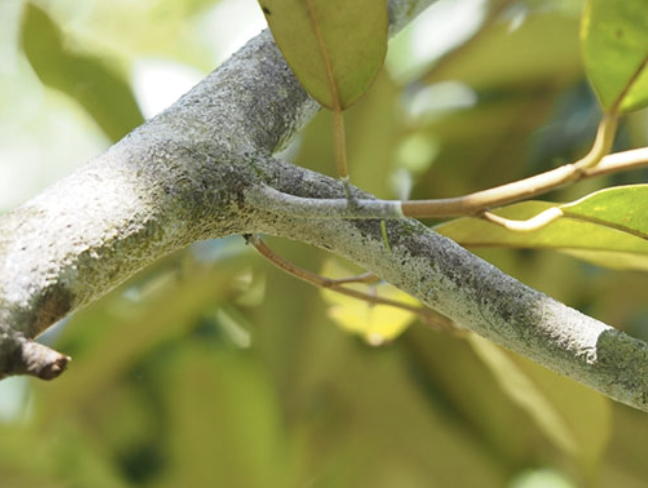
Label: pink_disease